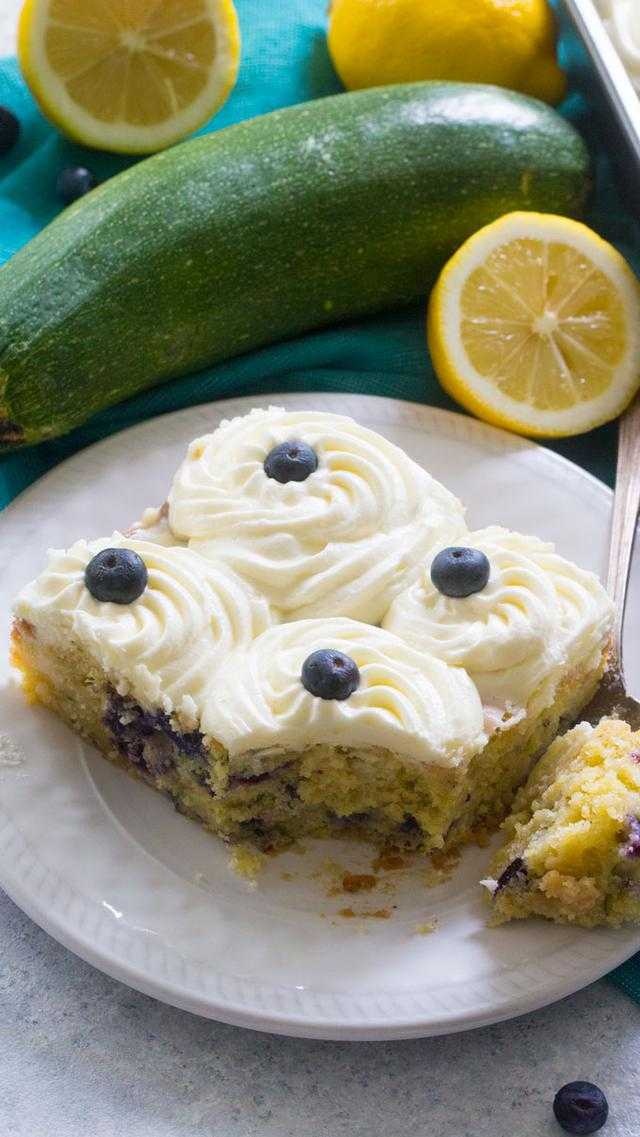
Label: Blueberry